Mioko Island

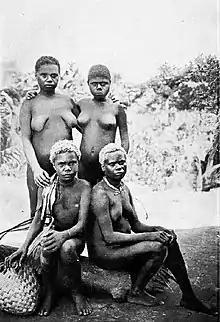
Women on Mioko Island, ca. 1900

The land of Mioko Island is generally flat with the highest point being above sea level. The island is about from north to south and east to west with an area of about .